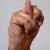
The image shows a hand gesture representing the letter 'N' in Indian Sign Language.